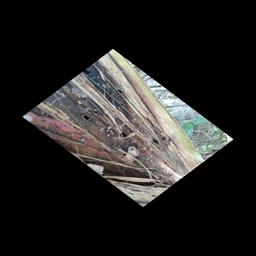
Label: BACTERIAL SOFT ROT